Yonkers, New York

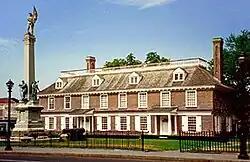
Philipse Manor Hall State Historic Site

The indigenous Native American village of Nappeckamack was located near the Neperah stream (now the Saw Mill River, also known as Nepperhan Creek), which flowed into the Shatemuck (Hudson River). The land on which the city is built was once part of Colen Donck, a Dutch land grant. It ran north from the present-day Manhattan–Bronx border at Marble Hill, and from the Hudson River east to the Bronx River.